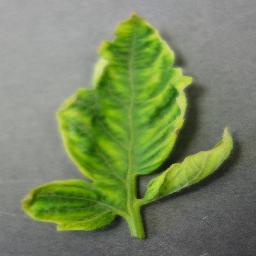
Label: Tomato___Tomato_Yellow_Leaf_Curl_Virus